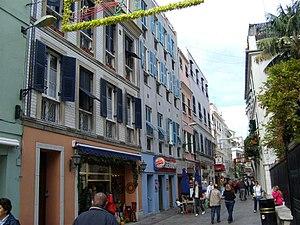
Gibraltar est un territoire britannique d'outre-mer, situé au sud de la péninsule Ibérique, en bordure du détroit de Gibraltar qui relie la Méditerranée à l'océan Atlantique. Il correspond au rocher de Gibraltar et à ses environs immédiats et est séparé de l'Espagne par une frontière de 1,2 kilomètre.